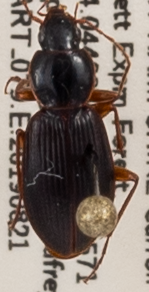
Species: Synuchus impunctatus
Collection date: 2019-08-21
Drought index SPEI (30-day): -0.554
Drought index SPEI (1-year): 0.9
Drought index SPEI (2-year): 0.71